Victory over Japan Day

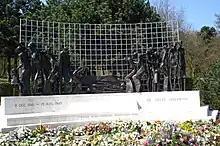
"Indisch monument" by , 1989. The Hague, Netherlands.

Hong Kong was handed over by the Imperial Japanese Army to the Royal Navy on August 30, 1945, and resumed its pre-war status as a British dependency. Hong Kong celebrated the "Liberation Day" on August 30 (later moved to the Saturday preceding the last Monday in August) annually, which was a public holiday before 1997. After the transfer of sovereignty in 1997, the celebration was moved to the third Monday in August and renamed "Sino-Japanese War Victory Day", the Chinese name of which is literally "Victory of War of Resistance against Japan Day" as in the rest of China, but this day was removed from the list of public holidays in 1999. In 2014, the Chief Executive's Office announced that a commemoration ceremony would be held on September 3, in line with the "Victory Day of the Chinese people's war of resistance against Japanese aggression" in mainland China.